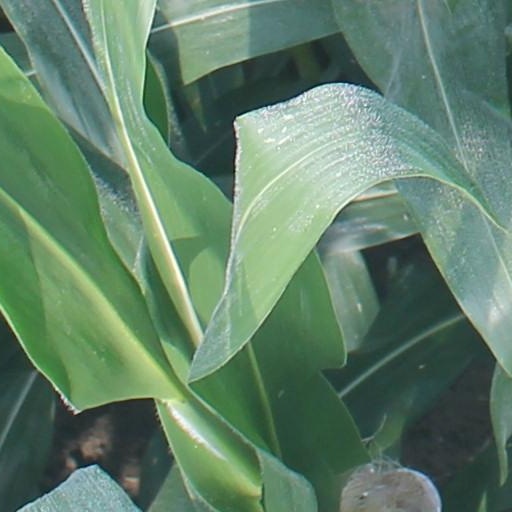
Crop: maize; corn